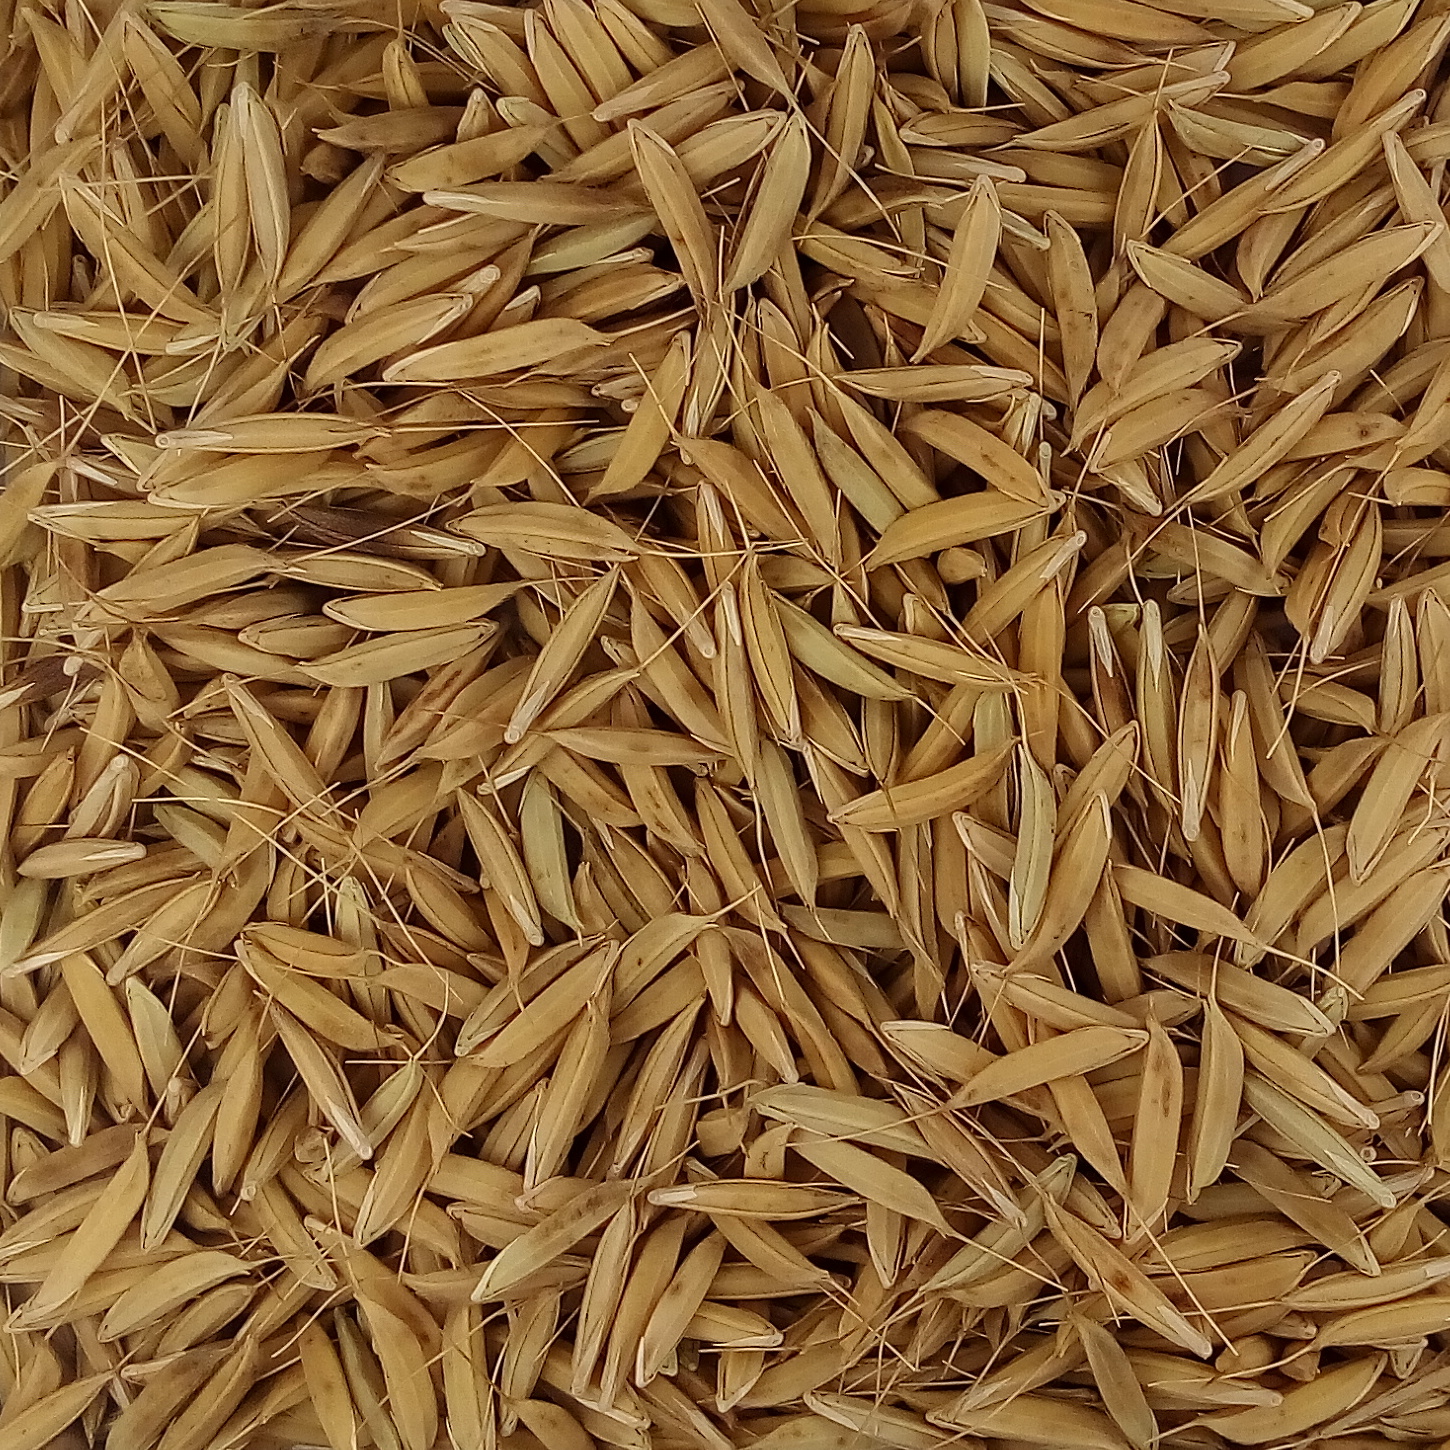
Rice seed variety: CSR_30